Cable cars in Jerusalem

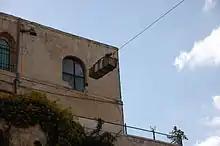
Historical Cable Car

The project has been opposed by Israeli ministers of Transportation and Environment Merav Michaeli and Tamar Zandberg. It was also opposed by Society for the Protection of Nature in Israel.